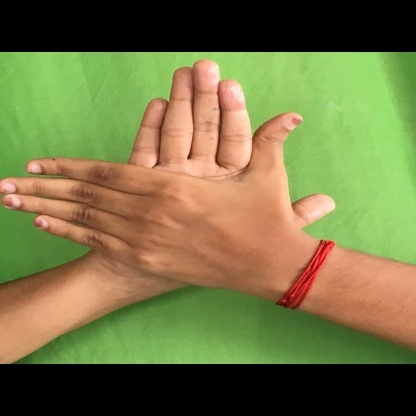
Mudra: Chakra